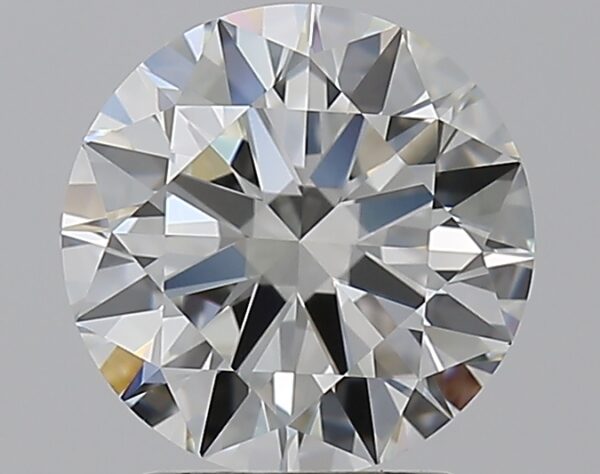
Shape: round
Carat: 2
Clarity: VVS2
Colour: I
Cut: EX
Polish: EX
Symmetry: EX
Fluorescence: N
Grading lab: GIA
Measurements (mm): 8.06 x 8.11 x 4.92